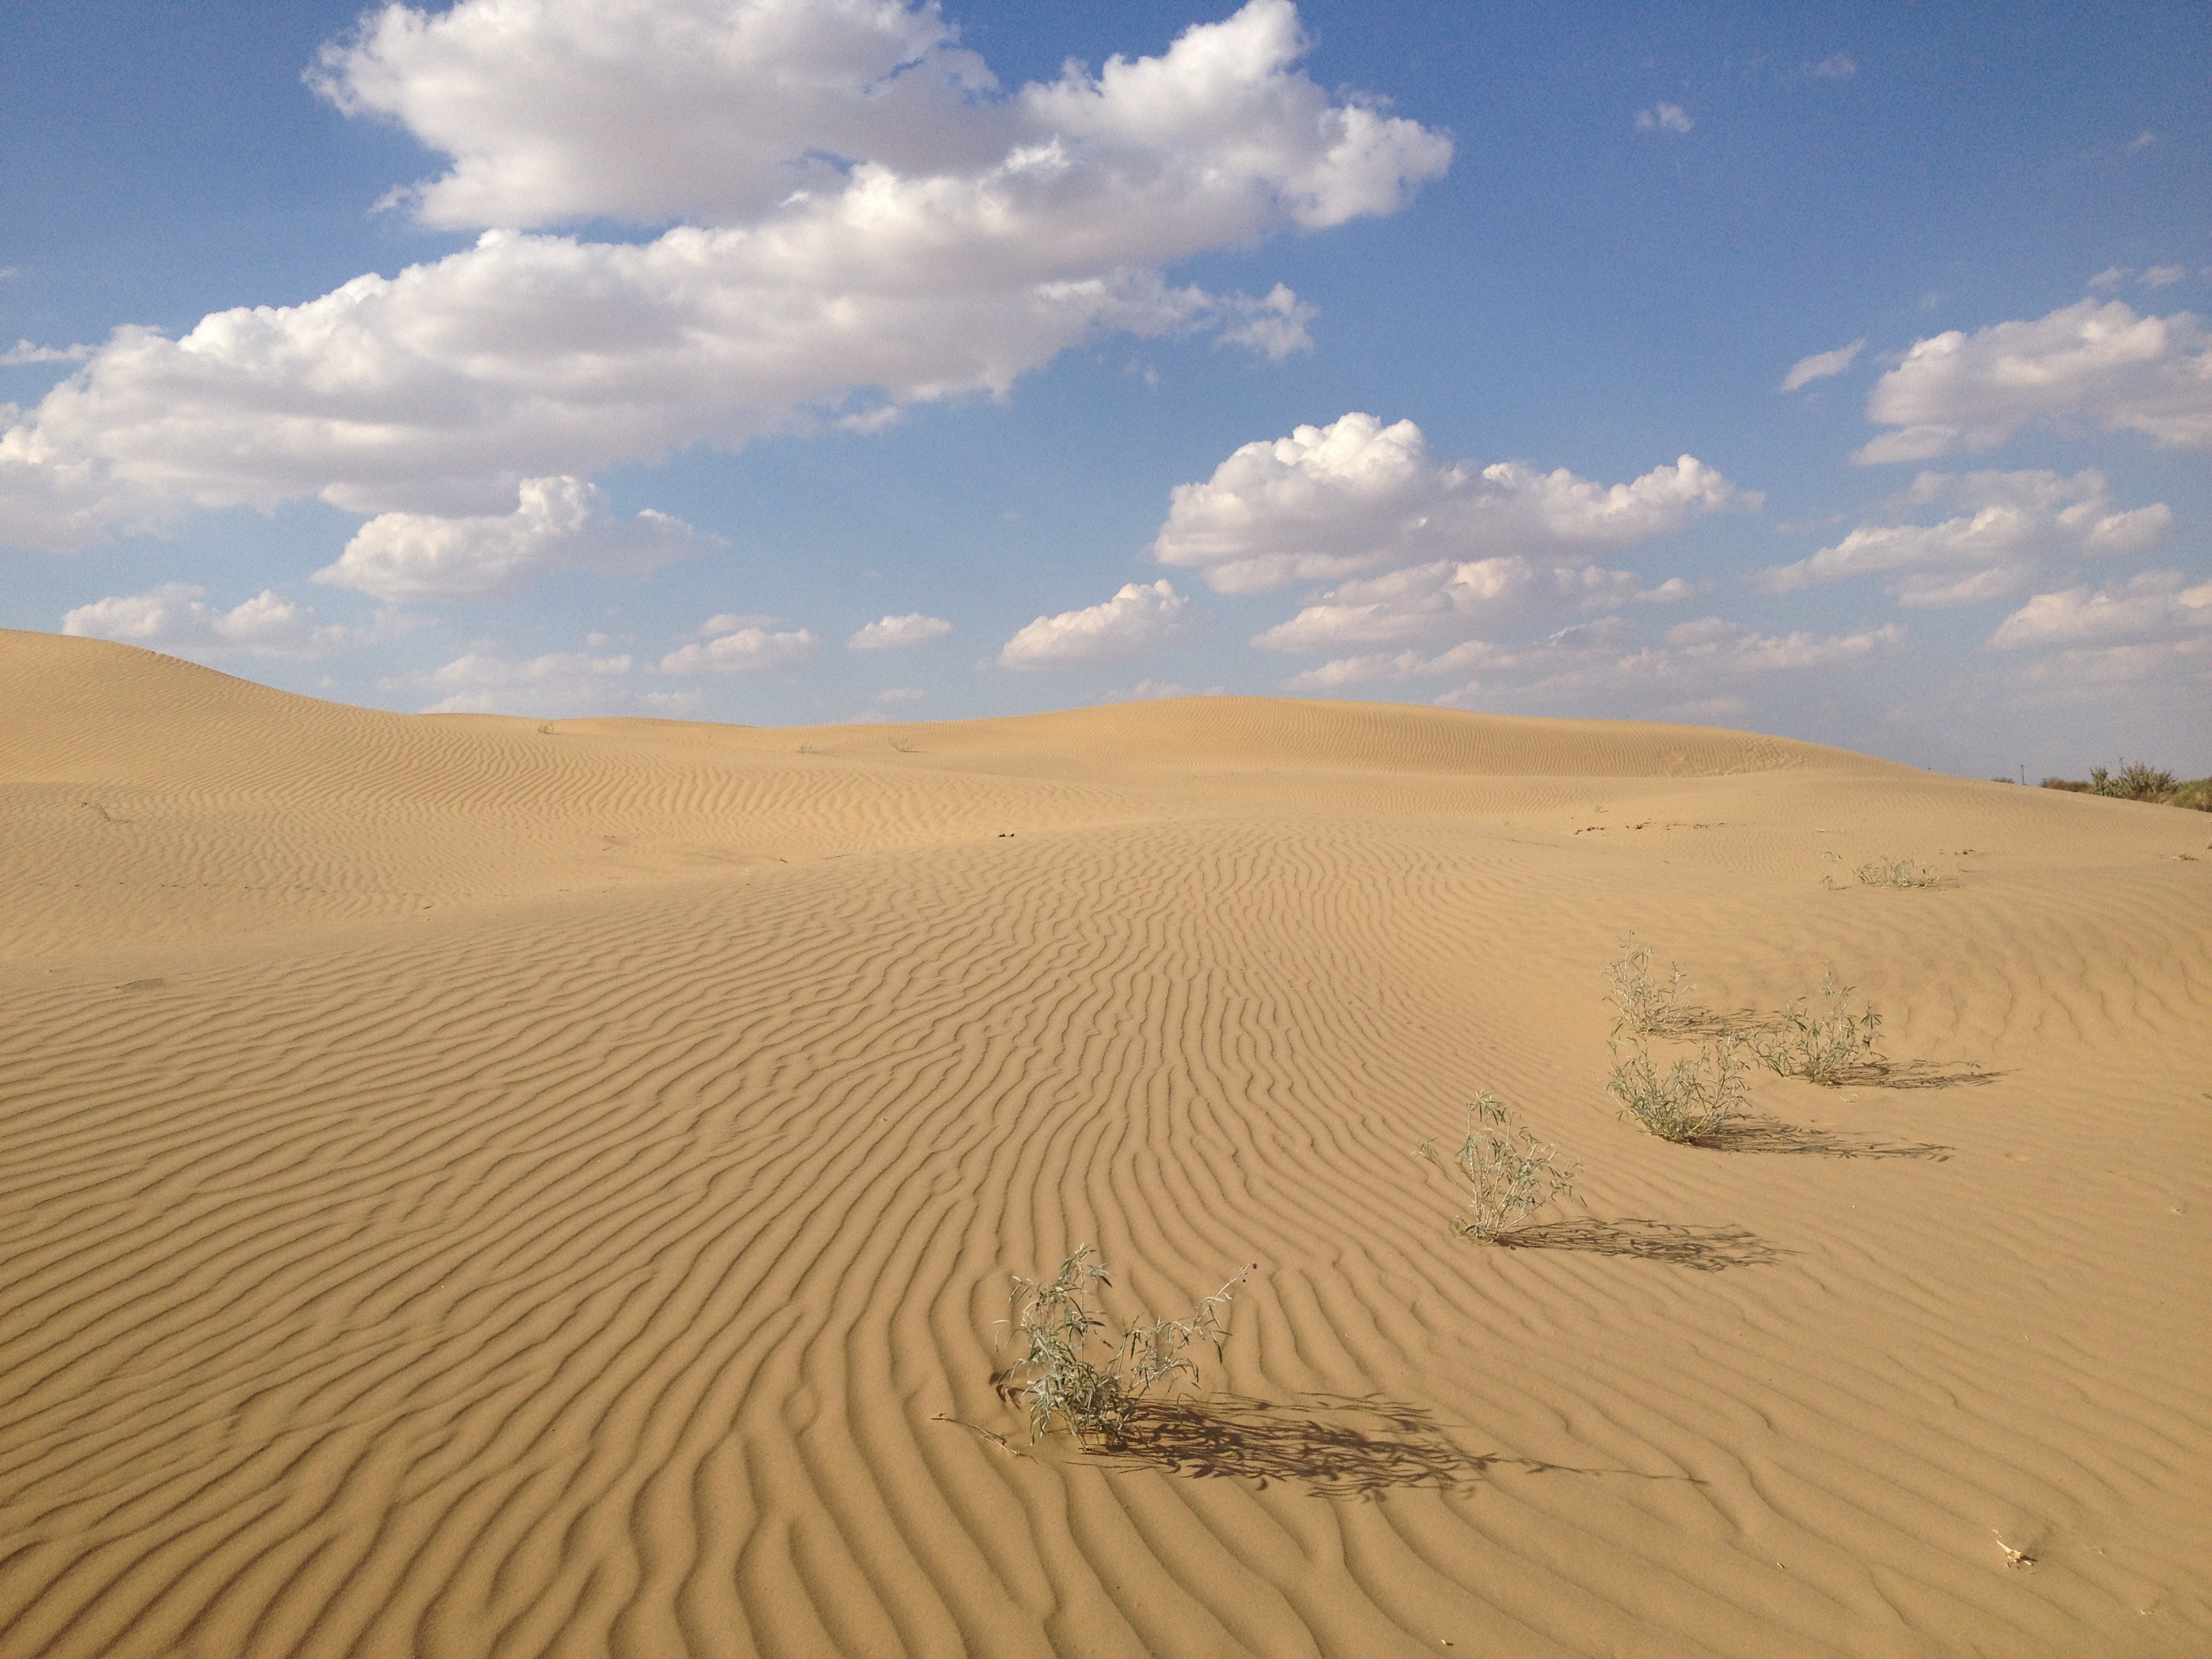
landscape, nature, sand, sky, sun, sunset, arid, desert, dune, color, blue, material, plain, dunes, clouds, colors, background, grassland, plateau, india, habitat, ecosystem, hawthorn, sahara, wadi, landform, erg, thorny, natural environment, geographical feature, aeolian landform